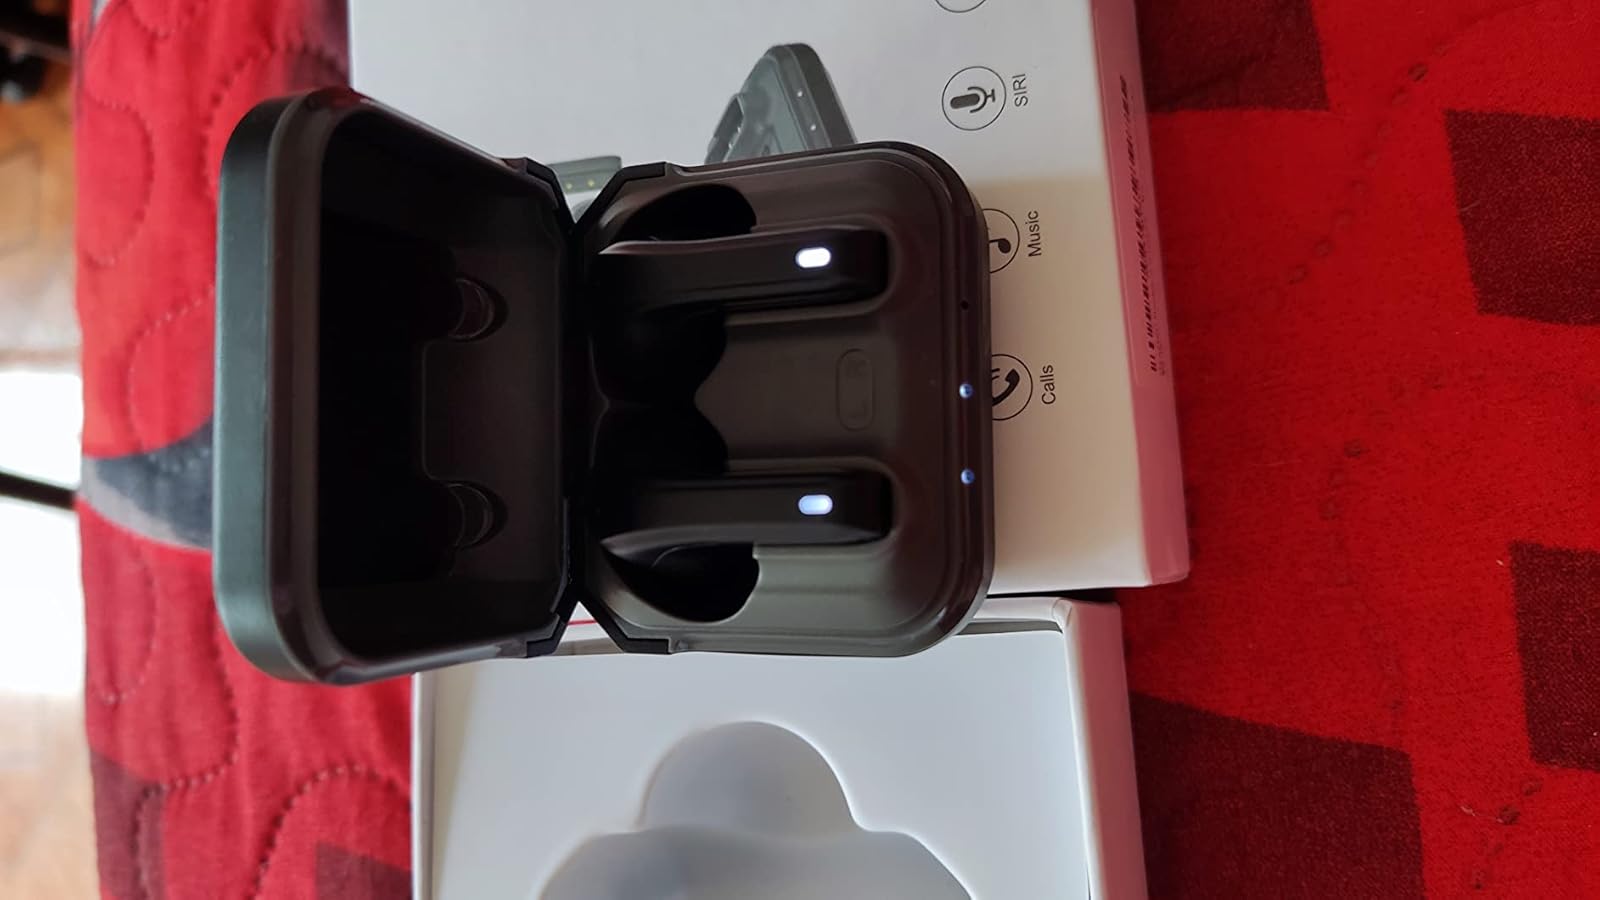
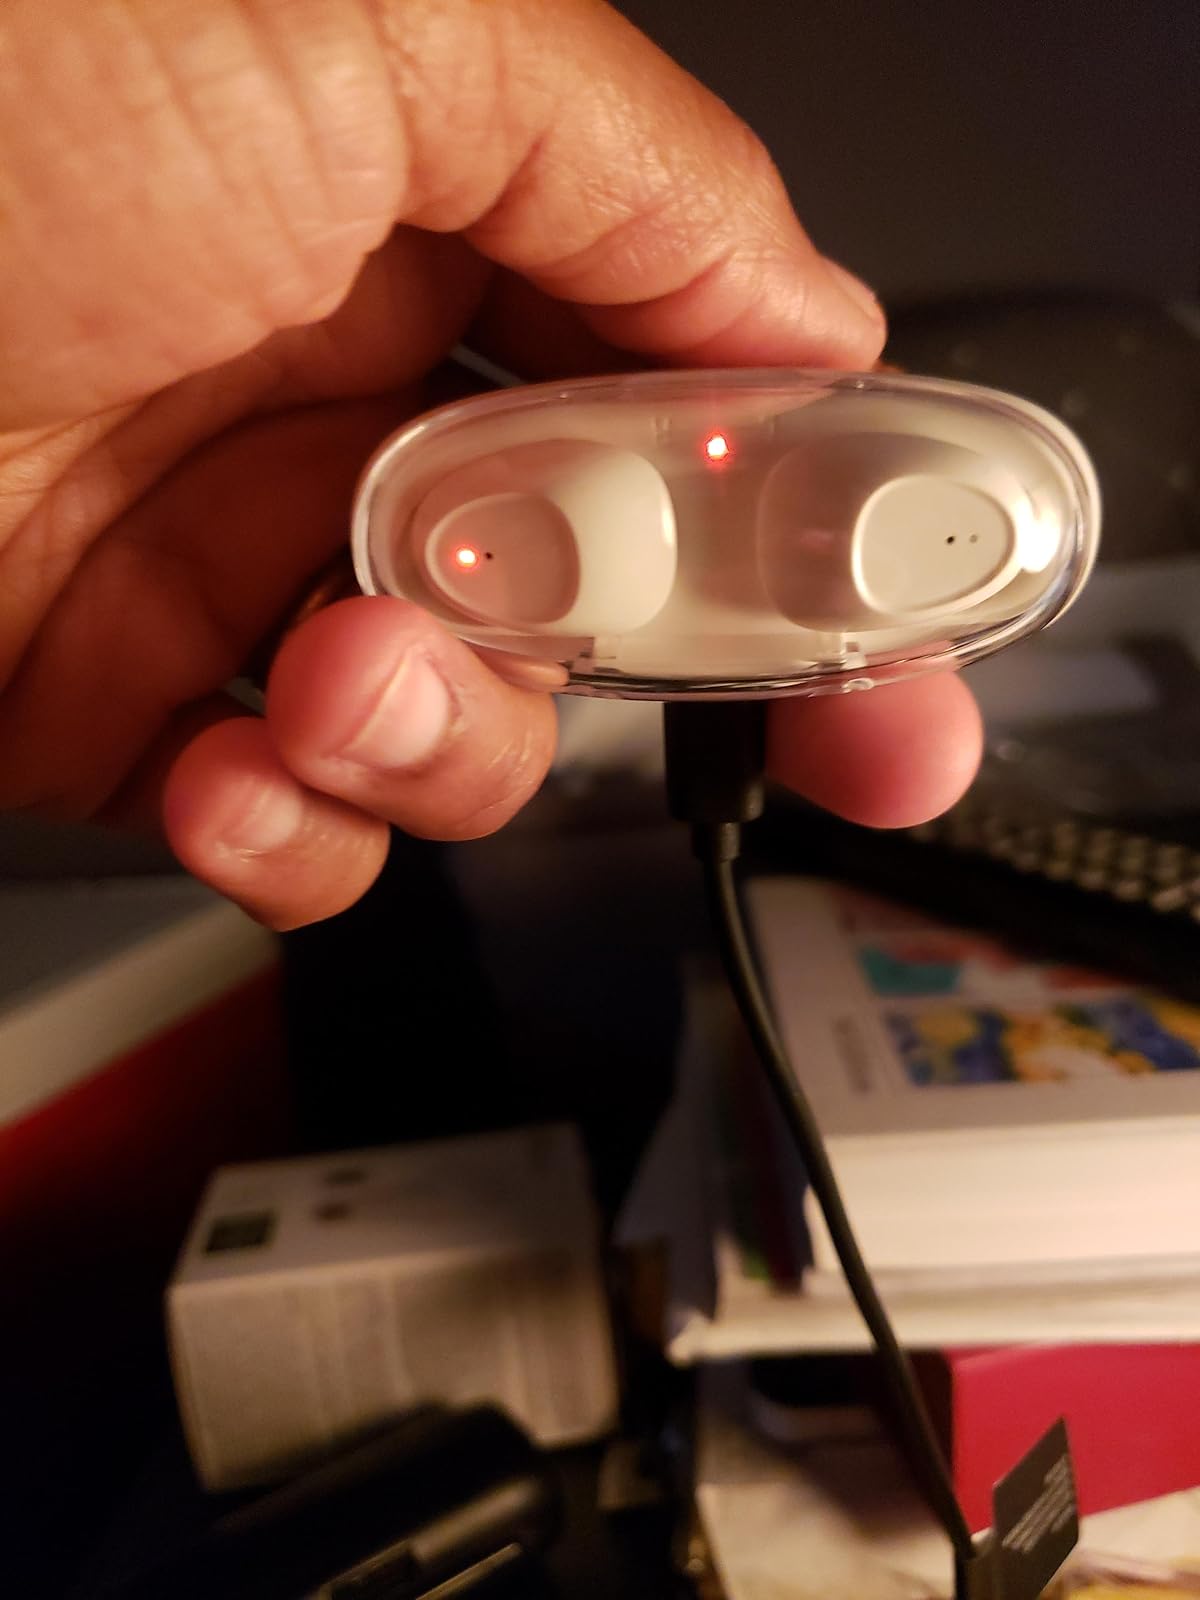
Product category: earbuds
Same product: no